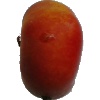
Label: Nectarine Flat 1